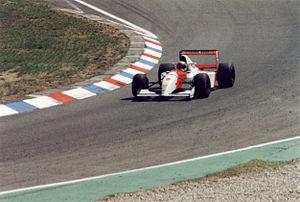
La McLaren MP4/8 est une monoplace conçue par l'ingénieur anglais Neil Oatley et engagée par McLaren Racing pour la saison 1993 de Formule 1. Elle est pilotée par le Brésilien Ayrton Senna, triple champion du monde avec McLaren et le débutant Michael Andretti, fils du Champion du Monde 1978 de Formule 1, Mario Andretti. Elle a permis à Ayrton Senna de remporter cinq courses au cours de cette saison.
Résultats du Grand Prix automobile d'Allemagne de Formule 1 1993 qui a eu lieu sur le circuit d'Hockenheim le 25 juillet 1993.